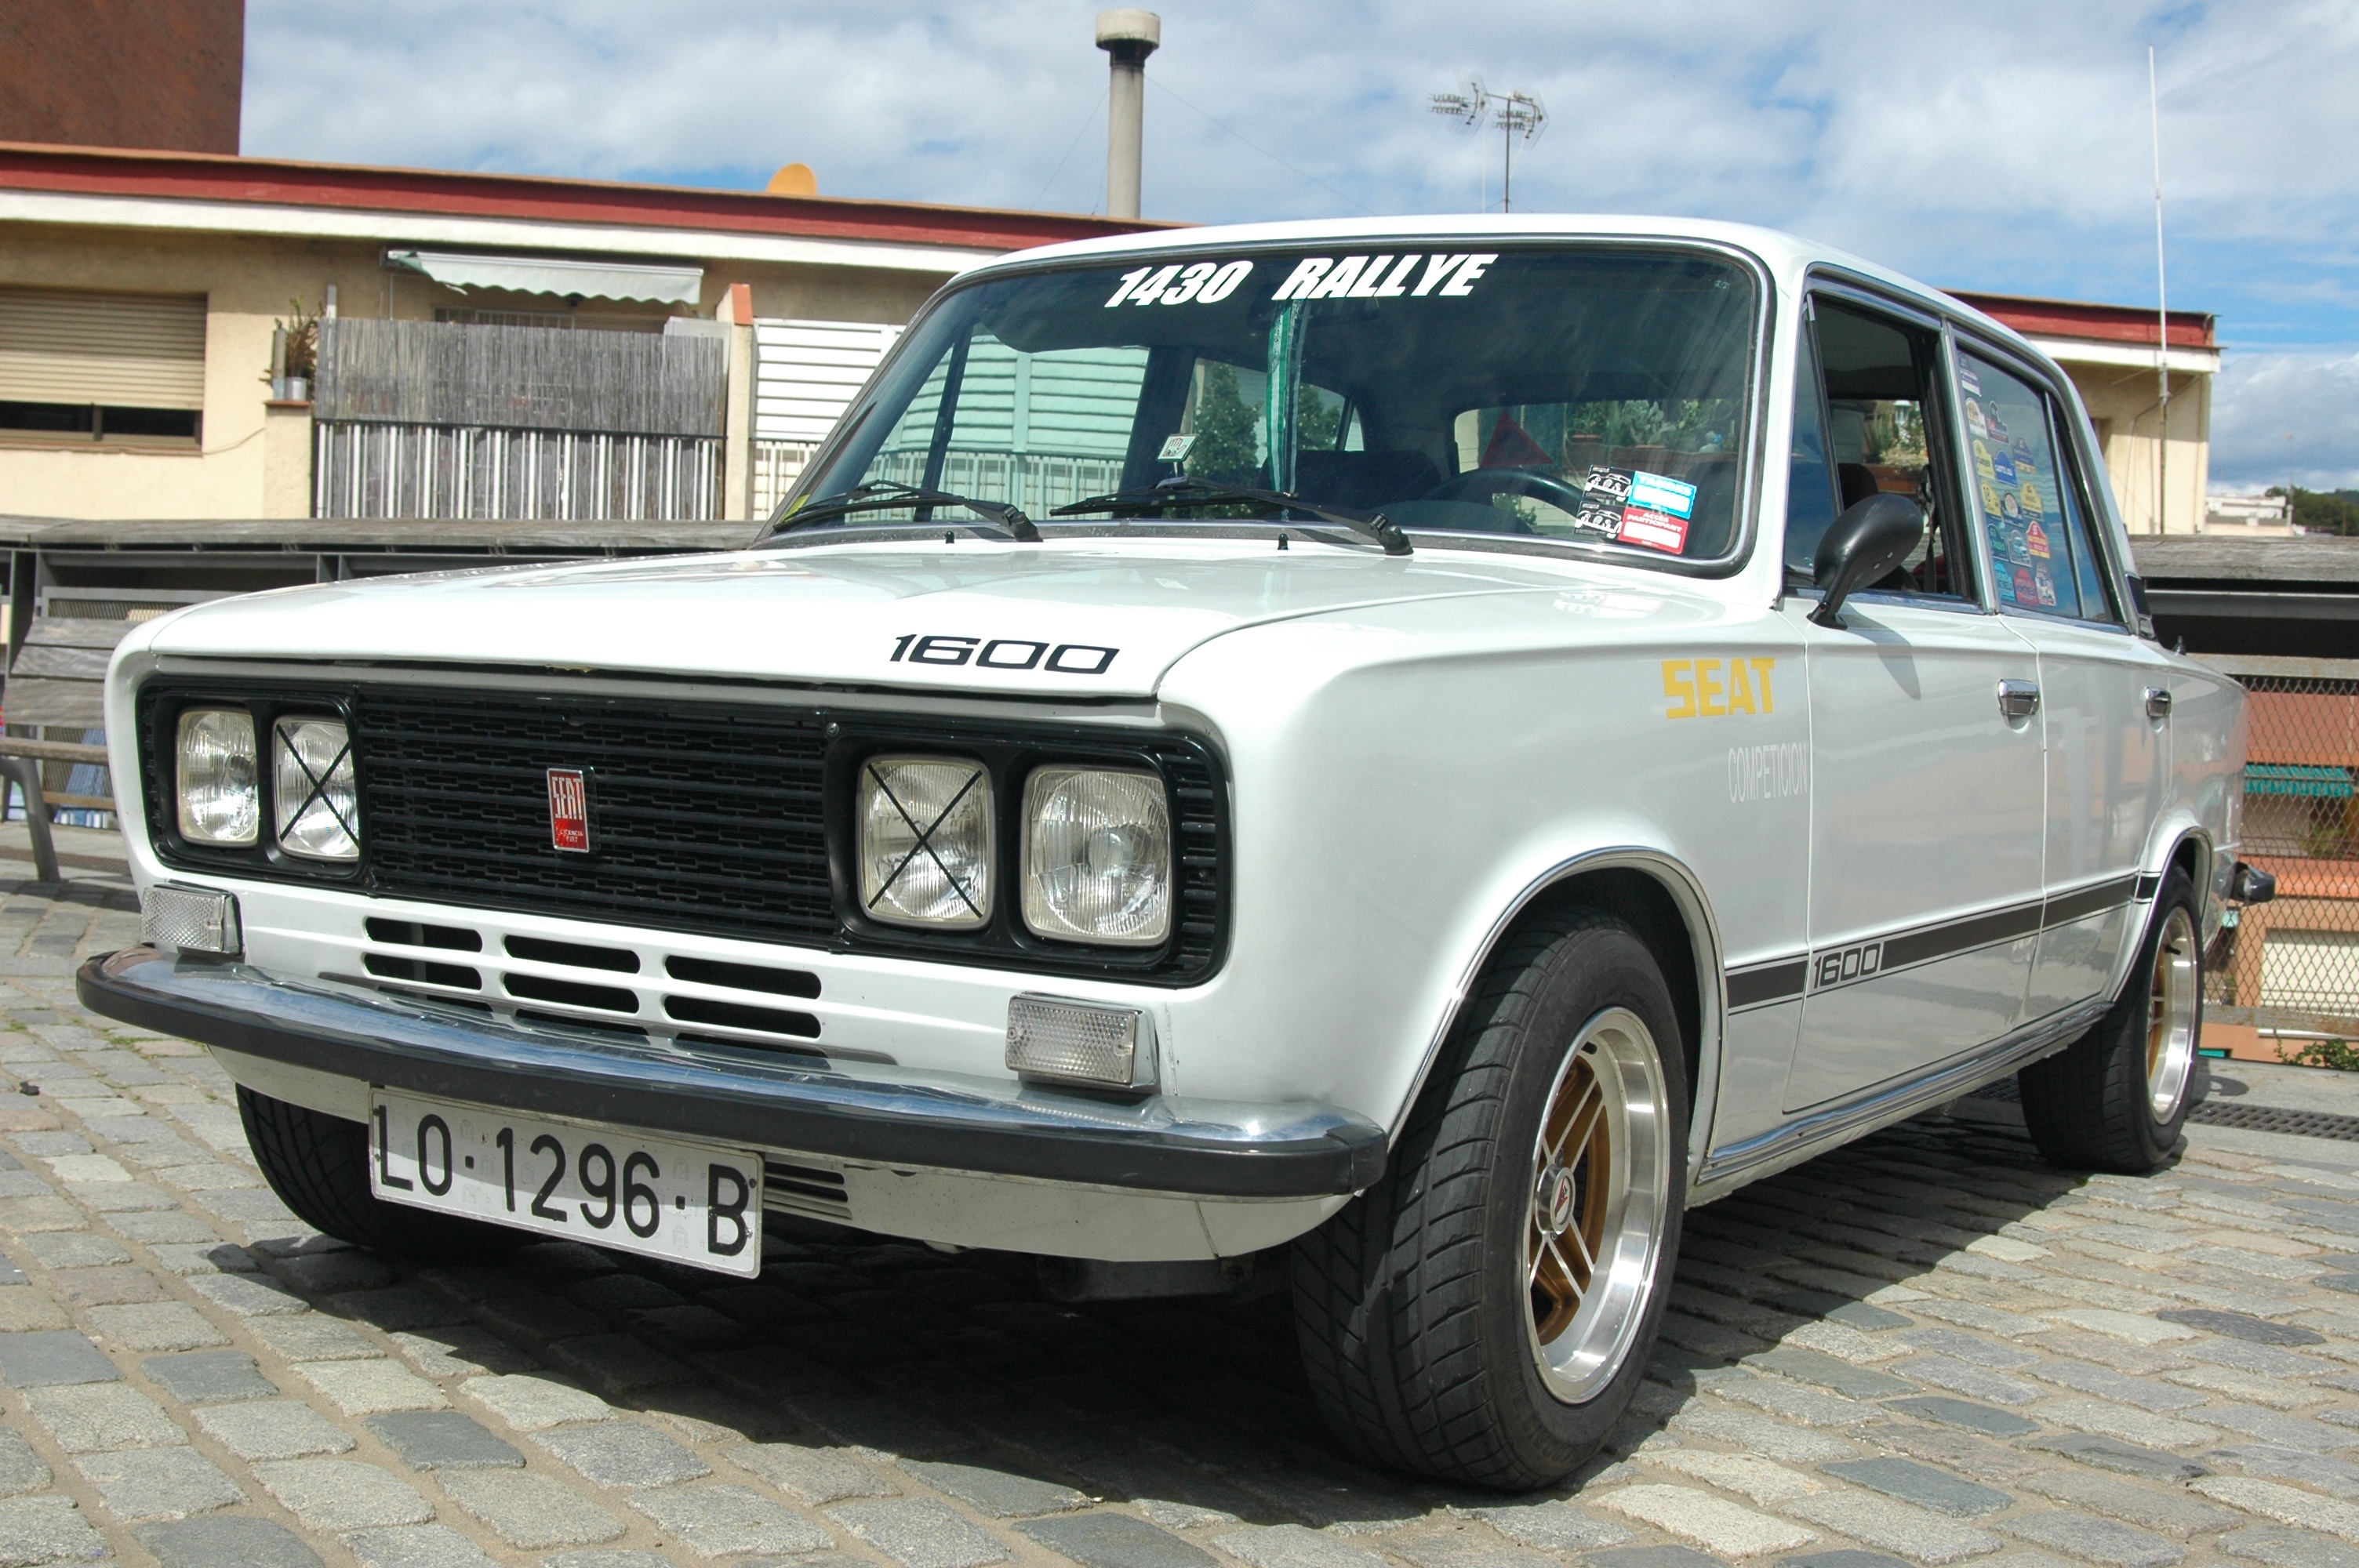
white, car, vintage, seat, old, vehicle, classic car, motor vehicle, sedan, rally, seventies, city car, frontal, automotive exterior, family car, executive car, mid size car, abarth, fiat 124